Republic Aviation

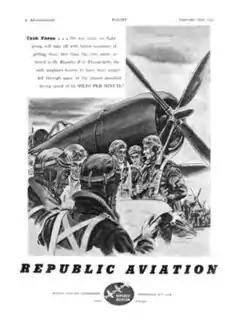
A 1943 advertisement for REPUBLIC AVIATION from "Flight & Aircraft Engineer" magazine

Further development of the P-43 continued in the form of a lightweight version using a Pratt & Whitney R-2180 radial engine. The resulting aircraft was known as the XP-44. When the R-2180 did not produce the expected horsepower, Republic switched to the Wright R-2600. Despite possessing , this engine could not be turbo-supercharged and Republic finally modified the design again, this time to accommodate the enormous Pratt & Whitney R-2800 Double Wasp engine, which produced . The resulting aircraft, now known as the P-44, was truly impressive. Capable of speeds of at , and a climb rate of per minute, the aircraft would have been an exceptional interceptor. Unfortunately, it was capable of carrying no more fuel than the P-43, and the Double Wasp engine was far more thirsty, significantly limiting the aircraft's range.